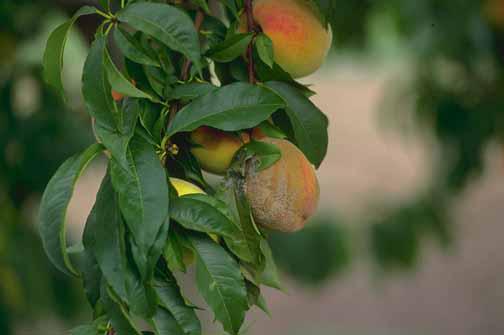
Plant: Peach
Disease: peach brown rot